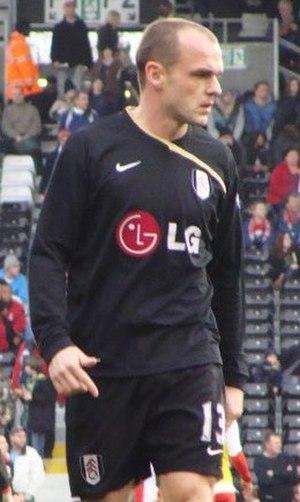
Danny Murphy, né le 18 mars 1977 à Chester, est un footballeur international anglais qui évoluait au poste de milieu de terrain. Il s'est reconverti en consultant sportif pour la chaîne BBC.